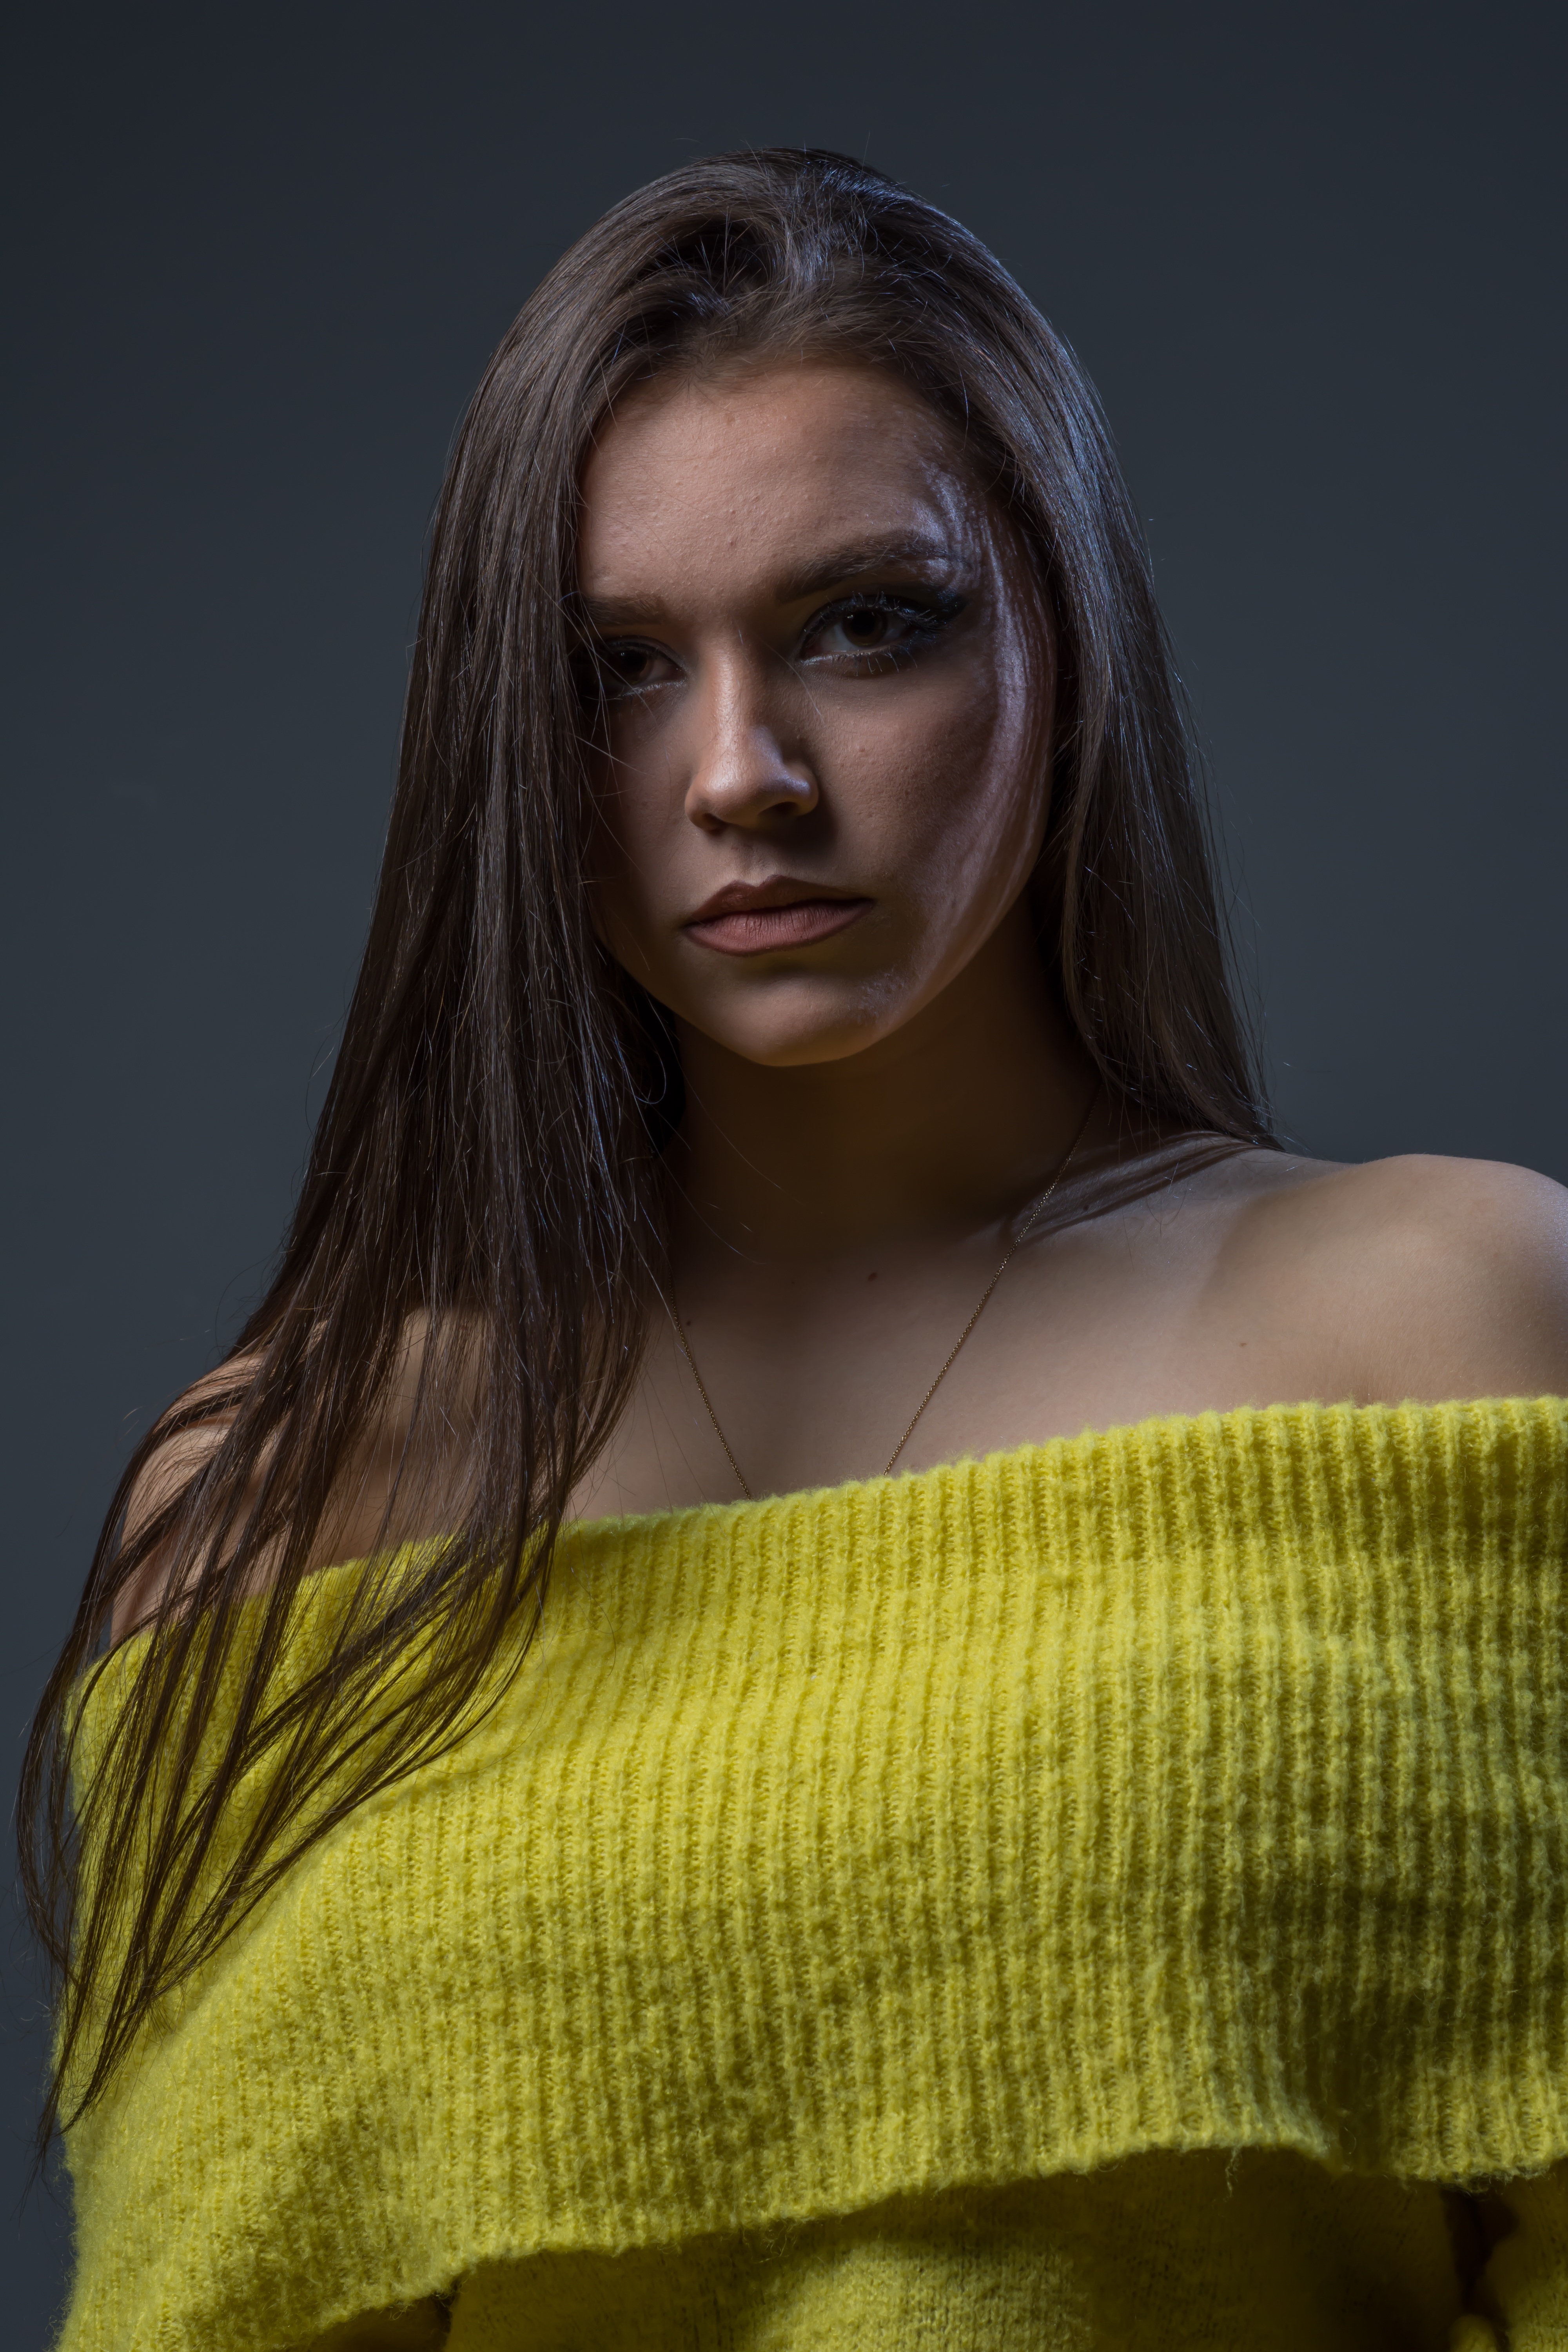
person, girl, woman, hair, photography, female, portrait, model, young, studio, fashion, yellow, lady, hairstyle, makeup, long hair, close up, posing, black hair, face, skin, pose, beauty, sexy, style, elegant, blond, pretty, attractive, elegance, gorgeous, glamour, sensuality, abdomen, photo shoot, fashion model, brown hair, hair fashion model, fashion models, portrait photography, art model